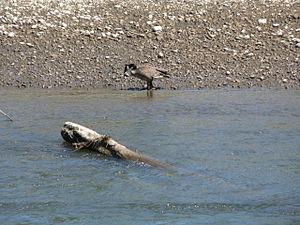
Un bois canard est une grume plus ou moins immergée, ou bien un arbre ou une souche submergé.
En français, et particulièrement en français de la Louisiane, un chicot est un arbre en partie ou totalement immergé dans l'eau. On lui donne aussi le nom de bois canard; souvent le terme anglais snag est utilisé en français. Chicot désigne aussi en français la chandelle.